William Hood Dunwoody

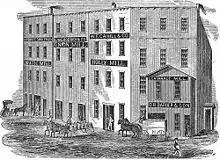
The Arctic and Union mills are at left (pictured in 1878).

To start, Dunwoody represented businesses in the east as a flour buyer. In 1871 his business was organized as Tiffany, Dunwoody & Co., under which he owned and managed the Arctic mill; Dunwoody also owned and managed the Union mill and was a member of H. Darrow & Company.